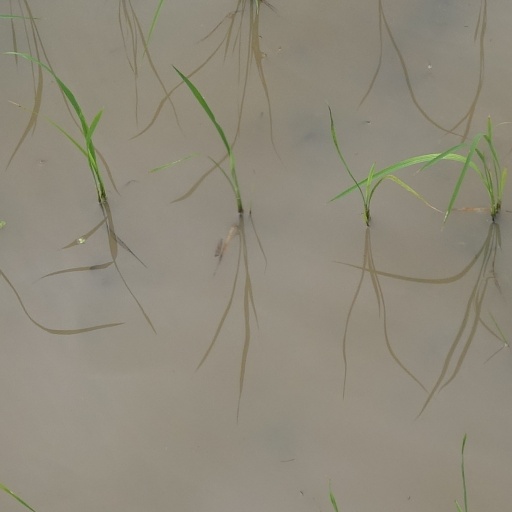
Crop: rice